Mark Wilkins (racing driver)

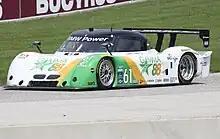
AIM 2011 Rolex Sports Car

Starting the last lap in third, Wilkins had the cars of Joey Hand and Darren Law in front of him. Coming out of turn eight, Hand's car ran out of fuel denying him and Bill Auberlen victory. Law assumed the lead but he too was running out of fuel. Having just negotiated the final chicane, Law's car stuttered and ran out. Wilkins and third-placed Antonio García had to take evasive action to avoid the Brumos Porsche with Wilkins going right and García being balked on the left just inches before the line. Wilkins held off the Spaniard by 0.064 seconds, in the closest finish in the series' history. They then followed up that win with another the following weekend, at Watkins Glen International.